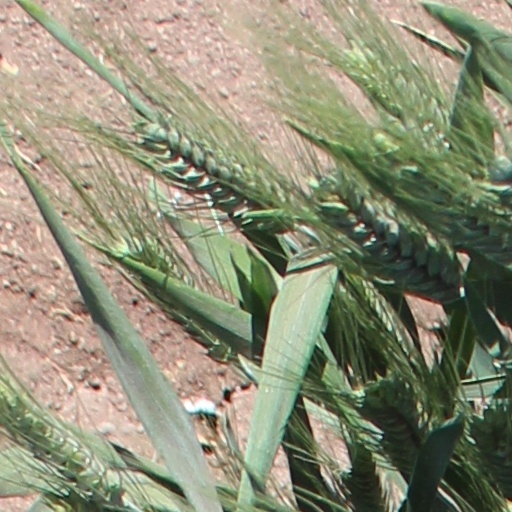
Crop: wheat